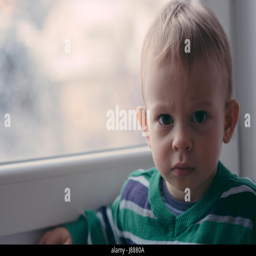
toddler disturbed while looking at the snow outside of the window